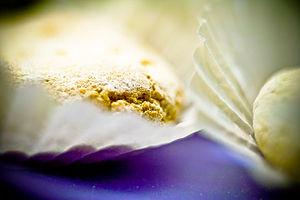
Ricciarelli di Siena est le nom d'une pâtisserie attribuée - par un label de qualité européenne – à des biscuits souples à base d'amandes, sucre et albumine d'œuf, fabriqués dans la province de Sienne.